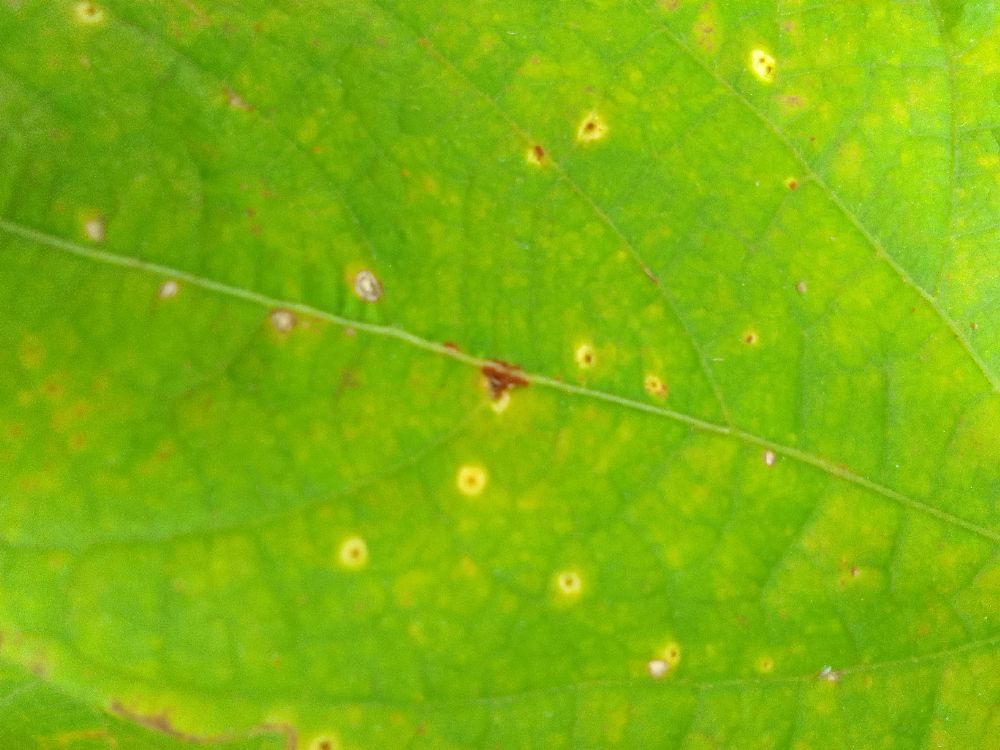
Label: rust